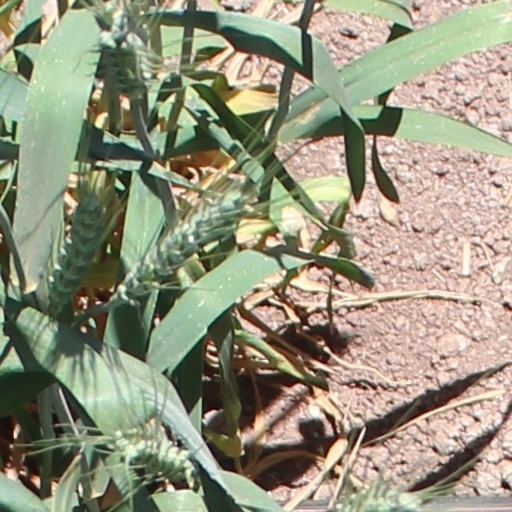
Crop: wheat